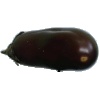
Label: Eggplant 1